Wu Shaoxiang

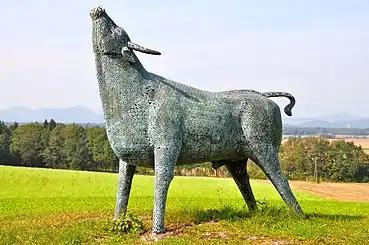

Wu Shaoxiang was born in 1957 in Jiangxi Province, China. Having only received ongoing formal education until he was twelve, Wu was sent to work on a farm to lay bricks and saw wood for rafters. It was only when he turned twenty-one that he could he begin his career as a sculptor.